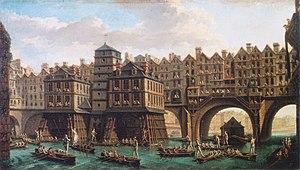
La Compagnie des eaux de Paris est une société française de service de distribution d'eau grâce à une pompe actionnée par la machine à vapeur fondée à la fin du XVIIIᵉ siècle. Cette société par actions cotée à la Bourse de Paris, qui fut la première en France à lancer un service de distribution à grande échelle, s'est ainsi retrouvée au cœur des grandes spéculations boursières sous Louis XVI.